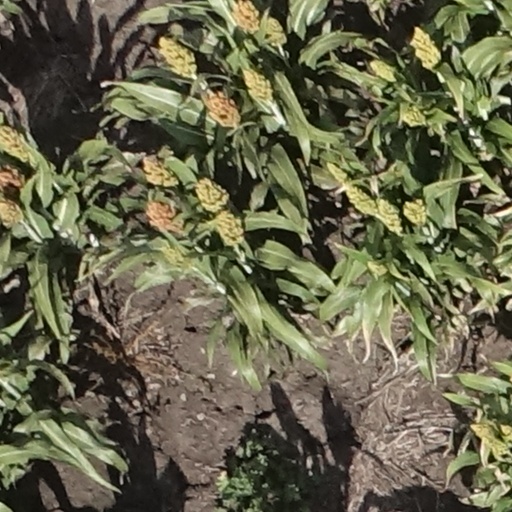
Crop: sorghum